Baselios Marthoma Mathews III

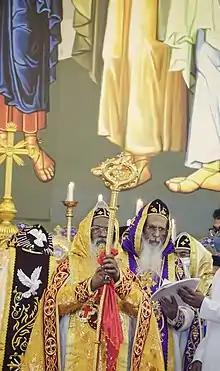

In October 2021, the Holy Synod and Managing committee designated him as the new Malankara Metropolitan and Catholicos of Malankara Church, succeeding Baselios Marthoma Paulose II, who died in July 2021. He was enthroned as the 22nd Malankara Metropolitan during the Malankara Association that took place on 14 October 2021 at St. Peter and St. Paul's Church, Parumala. He was enthroned as Catholicos of the Apostolic Throne of Saint Thomas on 15 October 2021 by the Holy Synod of Malankara Church. The chief celebrant of the enthronement service and Holy Eucharist was Kuriakose Mar Clemis who is the senior metropolitan of Malankara Orthodox Syrian Church.